Jupp Heynckes

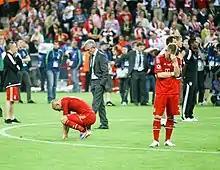
Heynckes after the 2012 UEFA Champions League Final loss to Chelsea

On 5 June 2009, Heynckes signed a two-year contract to manage Bayer Leverkusen. Heynckes' first match was a 1–0 German Cup win against SV Babelsberg 03 on 31 July 2009. Bayer Leverkusen were eventually eliminated by Kaiserslautern in the second round. The team started the season with a record 24 Bundesliga matches unbeaten, challenging Bayern Munich for the league title. The team's unbeaten record finally came to an end in March 2010 with a 3–2 defeat at 1. FC Nürnberg, after which Leverkusen only won two of their final nine matches and finished in fourth place.